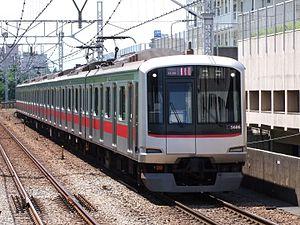
La ligne Toei Mita est une ligne de métro à Tokyo au Japon gérée par le Bureau des Transports de la Métropole de Tokyo. Elle relie la station de Meguro à la station de Nishi-Takashimadaira. Longue de 26,5 km, elle traverse Tokyo du sud au nord-ouest en passant dans les arrondissements de Shinagawa, Minato, Chiyoda, Bunkyō, Toshima et Itabashi. Elle est également connue comme ligne 6. Sur les cartes, la ligne est de couleur bleue et identifiée par la lettre I. Son symbole est ainsi.